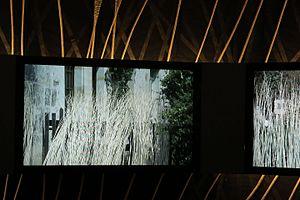
Musée de l'osier et de la vannerie à Villaines-les-Rochers, espace multimédia
L'osier est le matériau de premier ordre de la vannerie. Il s'agit des jeunes pousses de saules souples obtenues par une coupe annuelle hivernale.